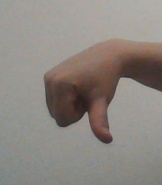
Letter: waw